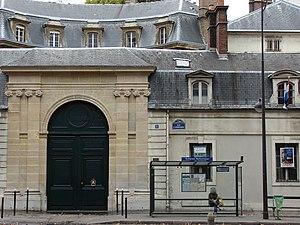
Hôtel de Gournay - 1 Rue Saint-Dominique - Paris 7 Vue générale de la façade sur la rue Saint-Dominique. This building is classé au titre des Monuments Historiques. It is indexed in the Base Mérimée, a database of architectural heritage maintained by the French Ministry of Culture,
L’hôtel Amelot de Gournay ou hôtel de Mortemart, est un hôtel particulier situé au nᵒ 1 rue Saint-Dominique, dans le 7ᵉ arrondissement de Paris. Il fait aujourd'hui partie de la Maison de l'Amérique latine, associé au mitoyen hôtel de Varengeville, s'agissant des étages inférieurs de l'aile est, tandis que la partie ouest est occupée par l'ambassade du Paraguay.
L'ambassade du Paraguay en France est la représentation diplomatique de la République du Paraguay auprès de la République française. Elle est située dans l'hôtel Amelot de Gournay, au 1 rue Saint-Dominique dans le 7ᵉ arrondissement de Paris, la capitale du pays. Son ambassadeur est, depuis 2012, Emilio Giménez Franco.
Cet article recense les monuments historiques du 7ᵉ arrondissement de Paris, en France.
Voici la liste des représentations diplomatiques du Paraguay à l'étranger : Le Paraguay est aussi un seul pays d'Amérique du Sud qui maintient une ambassade à Taipei au lieu de Pékin.